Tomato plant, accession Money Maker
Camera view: bottom (45 deg); turntable rotation: 240 degrees
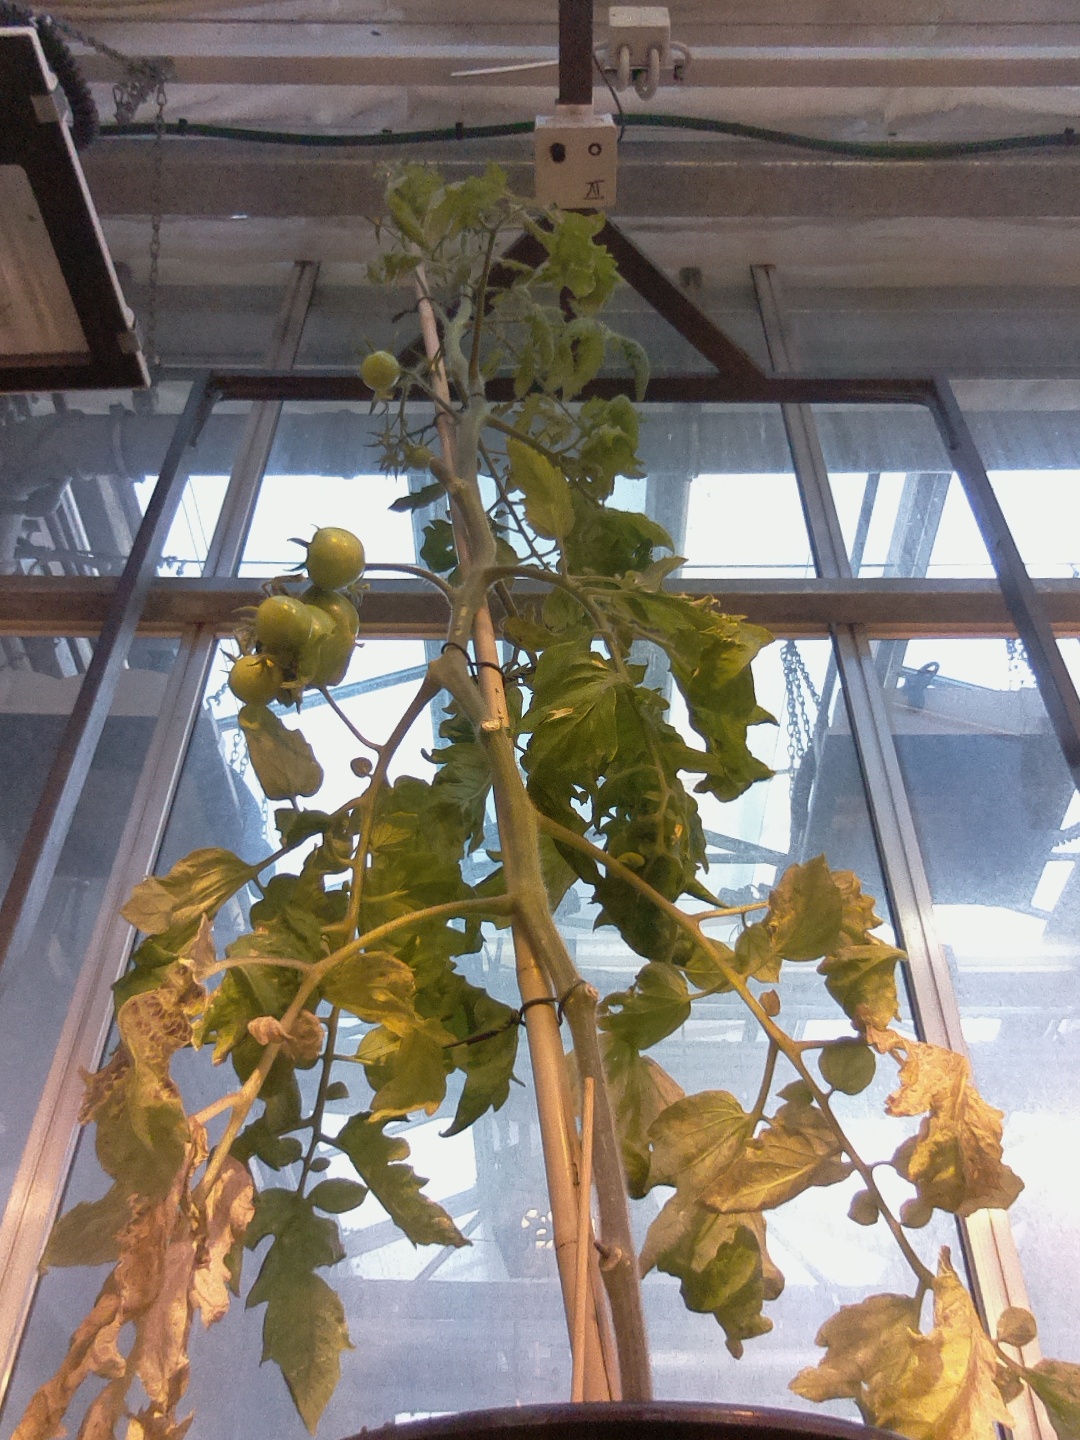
BBCH growth stage 78: 80% -90% of final fruit size